Tyneside flat

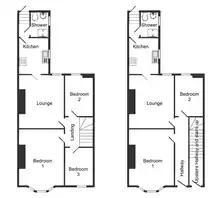
Representative floorplans for a pair of flats, upper floor on the left, ground floor on the right. Modern bathroom conversions to the rear.

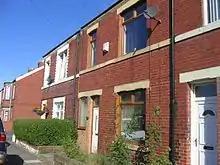
Modern conversion of two flats to one house. Note the partially bricked door now forming a window

Tyneside flats are a form of UK domestic housing found primarily on Tyneside, including in Newcastle upon Tyne, Gateshead, South Tyneside and North Tyneside. The first known example of this type was constructed in the 1860s.